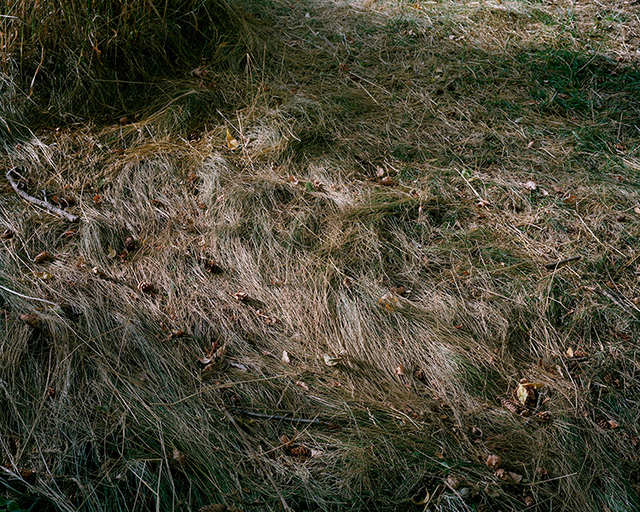
Texture: matted